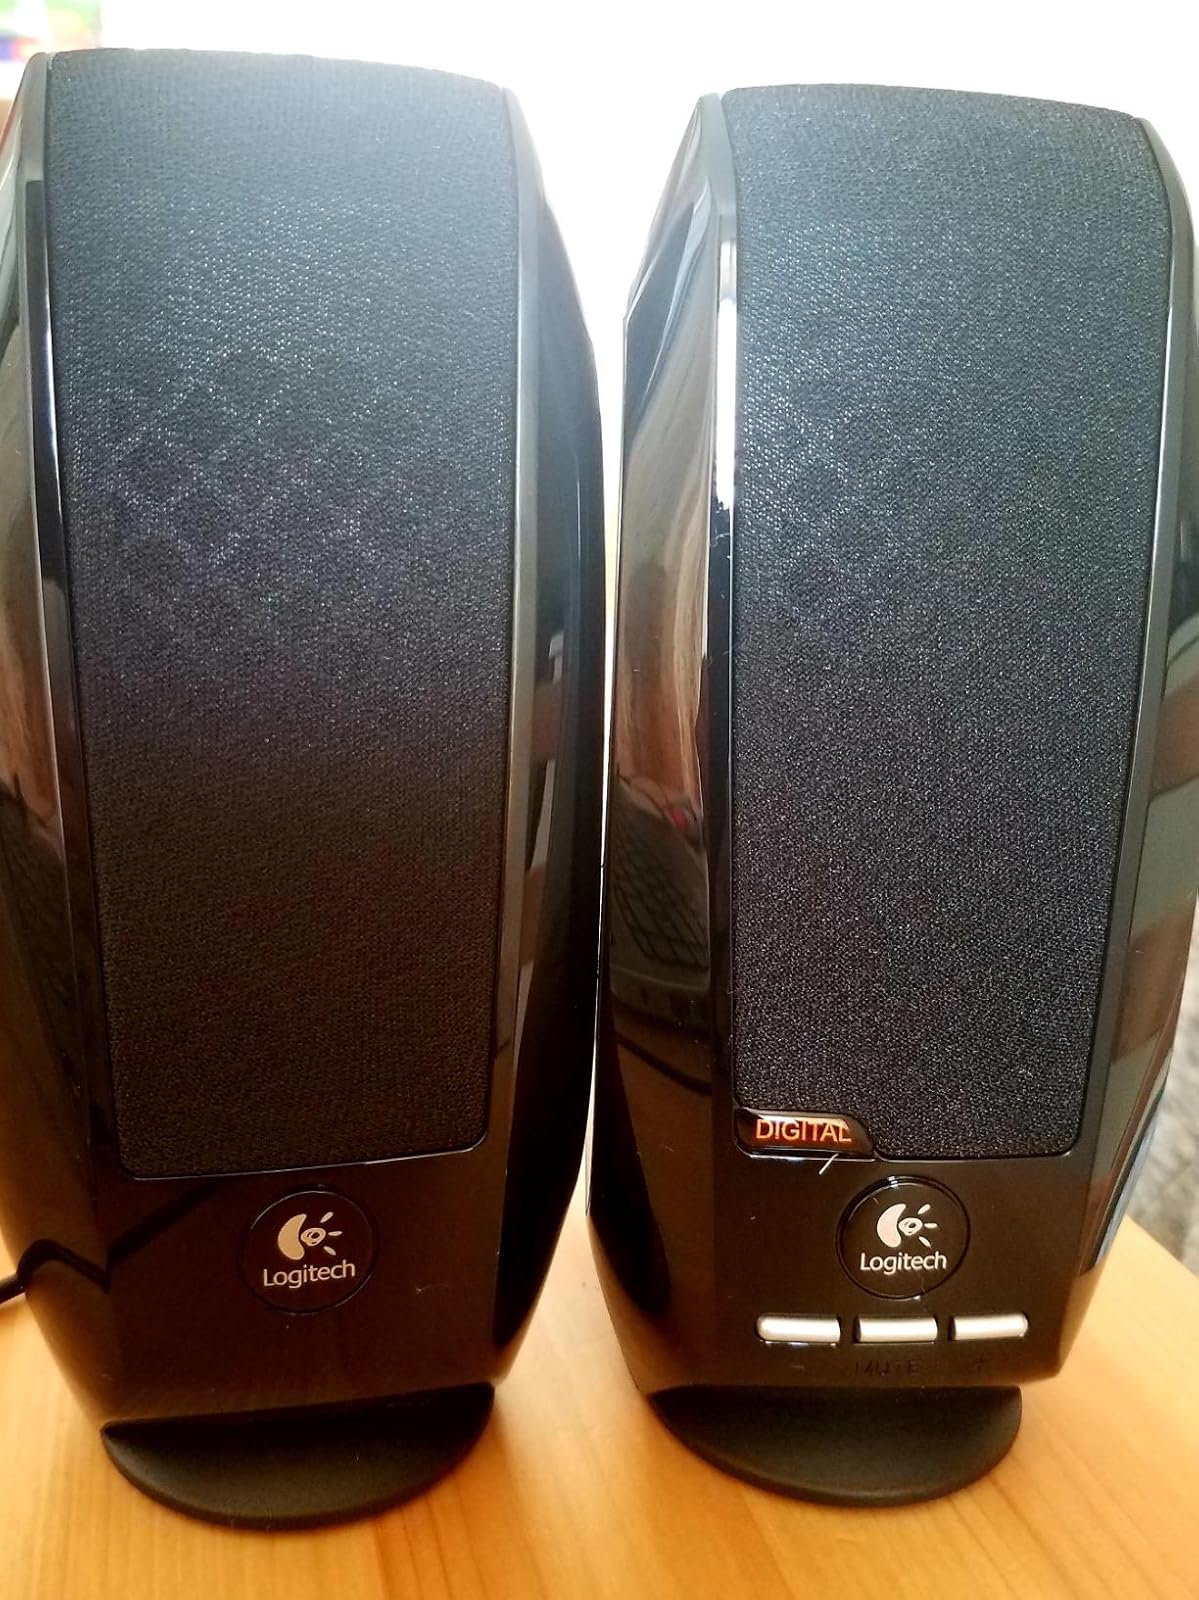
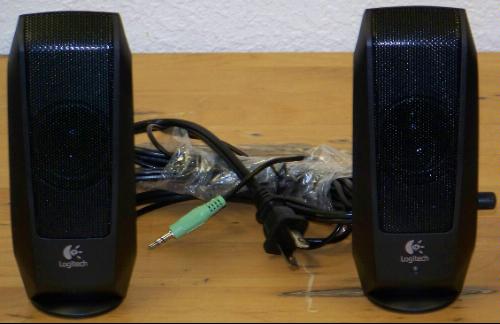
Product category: speaker
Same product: no